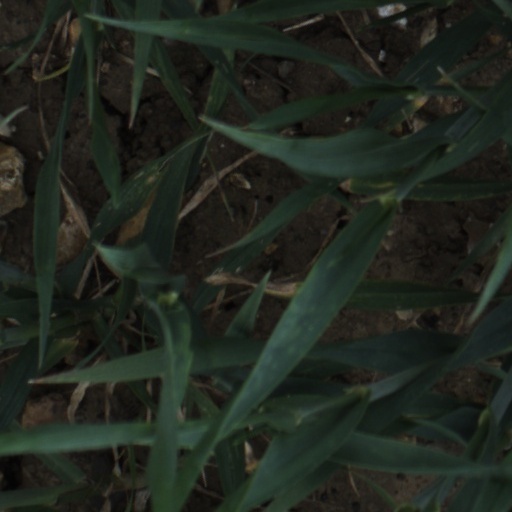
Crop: wheat